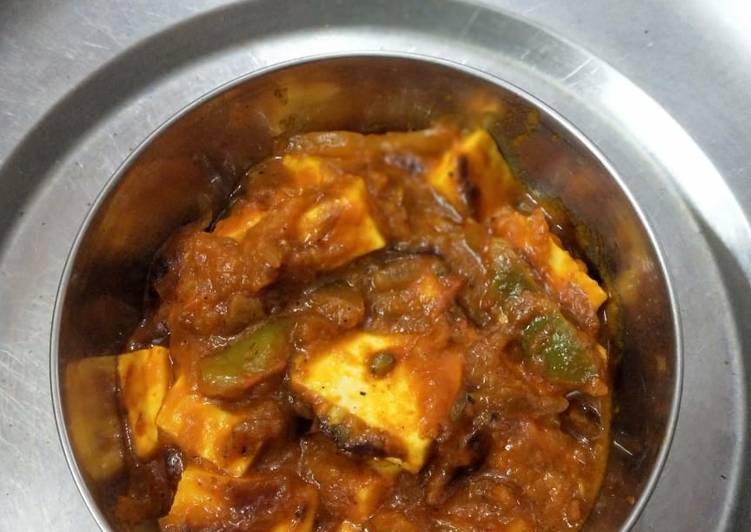
Dish: kadai_paneer